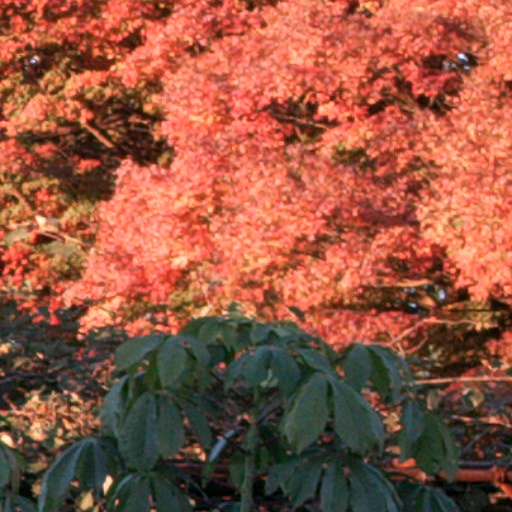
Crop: cassava